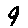
Label: 9